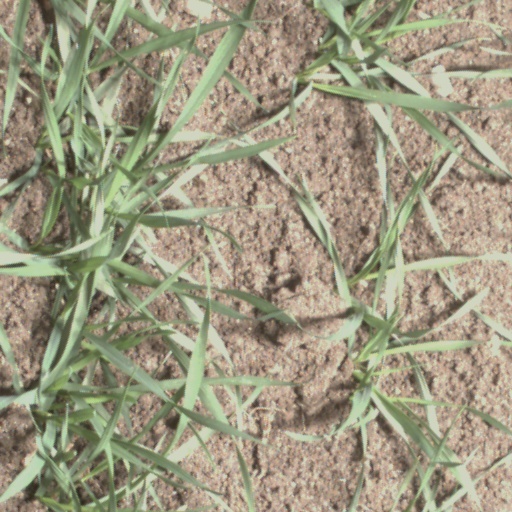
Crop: wheat